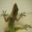
Label: lizard